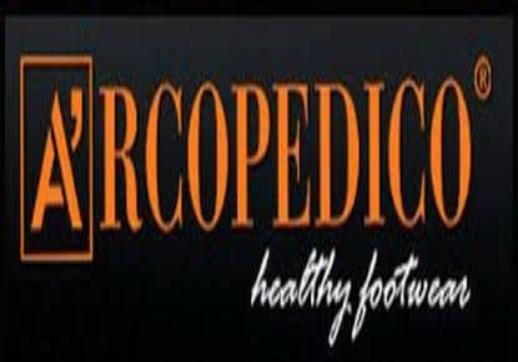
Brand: Arcopedico
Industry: Clothes